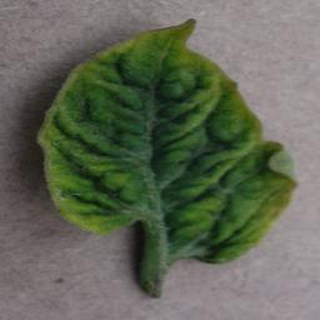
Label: tomato_yellow_leaf_curl_virus